Homebush Mission Hall

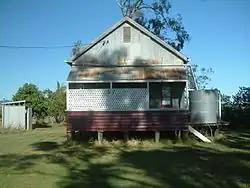
Homebush Mission Hall, 2005

Homebush Mission Hall is a heritage-listed mission at 993 Homebush Road, Homebush, Mackay Region, Queensland, Australia. It was initially built but was substantially rebuilt in 1918. It was added to the Queensland Heritage Register on 6 January 1997.